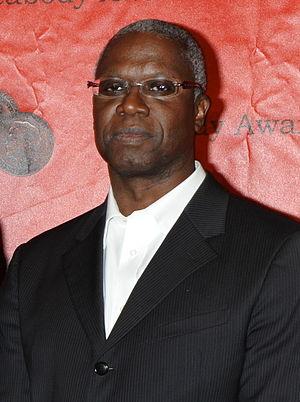
Andre Braugher est un acteur américain, né le 1ᵉʳ juillet 1962 à Chicago.
Les Afro-Américains, sont le groupe ethnique formé par les citoyens des États-Unis d’ascendance totale ou partielle d'Afrique subsaharienne. La grande majorité des Afro-Américains sont des descendants d'esclaves déportés entre 1619 et 1810.
Brooklyn Nine-Nine est une série télévisée américaine créée par Dan Goor et Michael Schur, diffusée entre le 17 septembre 2013 et le 20 mai 2018 sur le réseau Fox et depuis le 10 janvier 2019 sur le réseau NBC. Au Canada, elle est diffusée en simultané sur Citytv.